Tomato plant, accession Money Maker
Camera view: vertical (180 deg); turntable rotation: 0 degrees
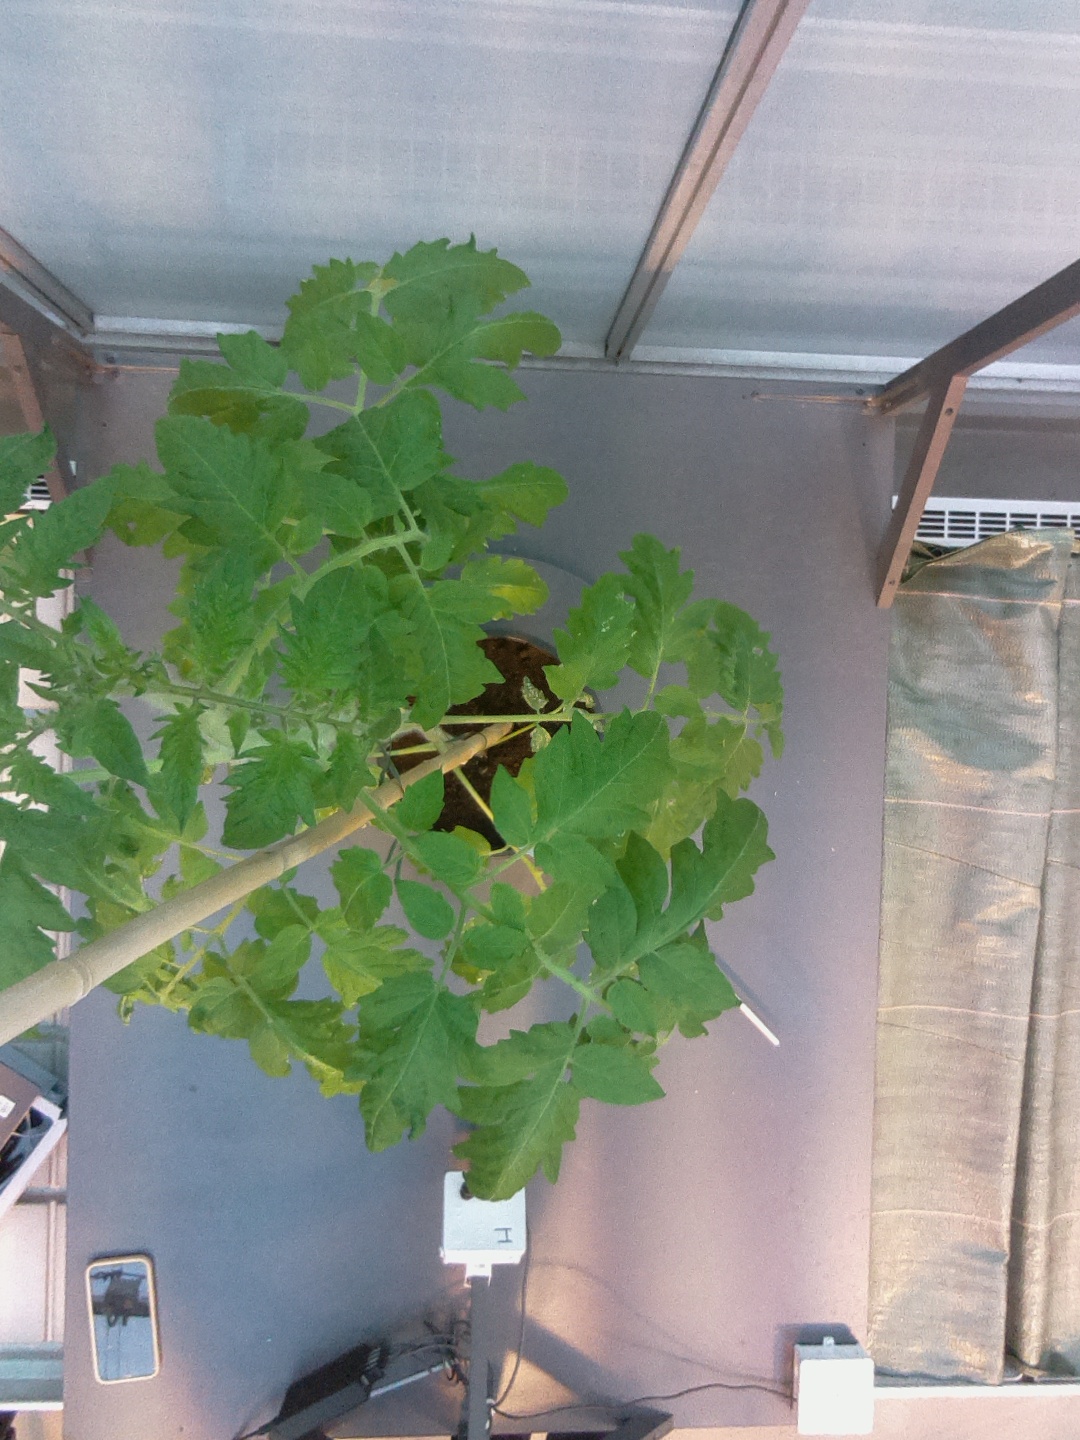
BBCH growth stage 20: First Side shoot start formed